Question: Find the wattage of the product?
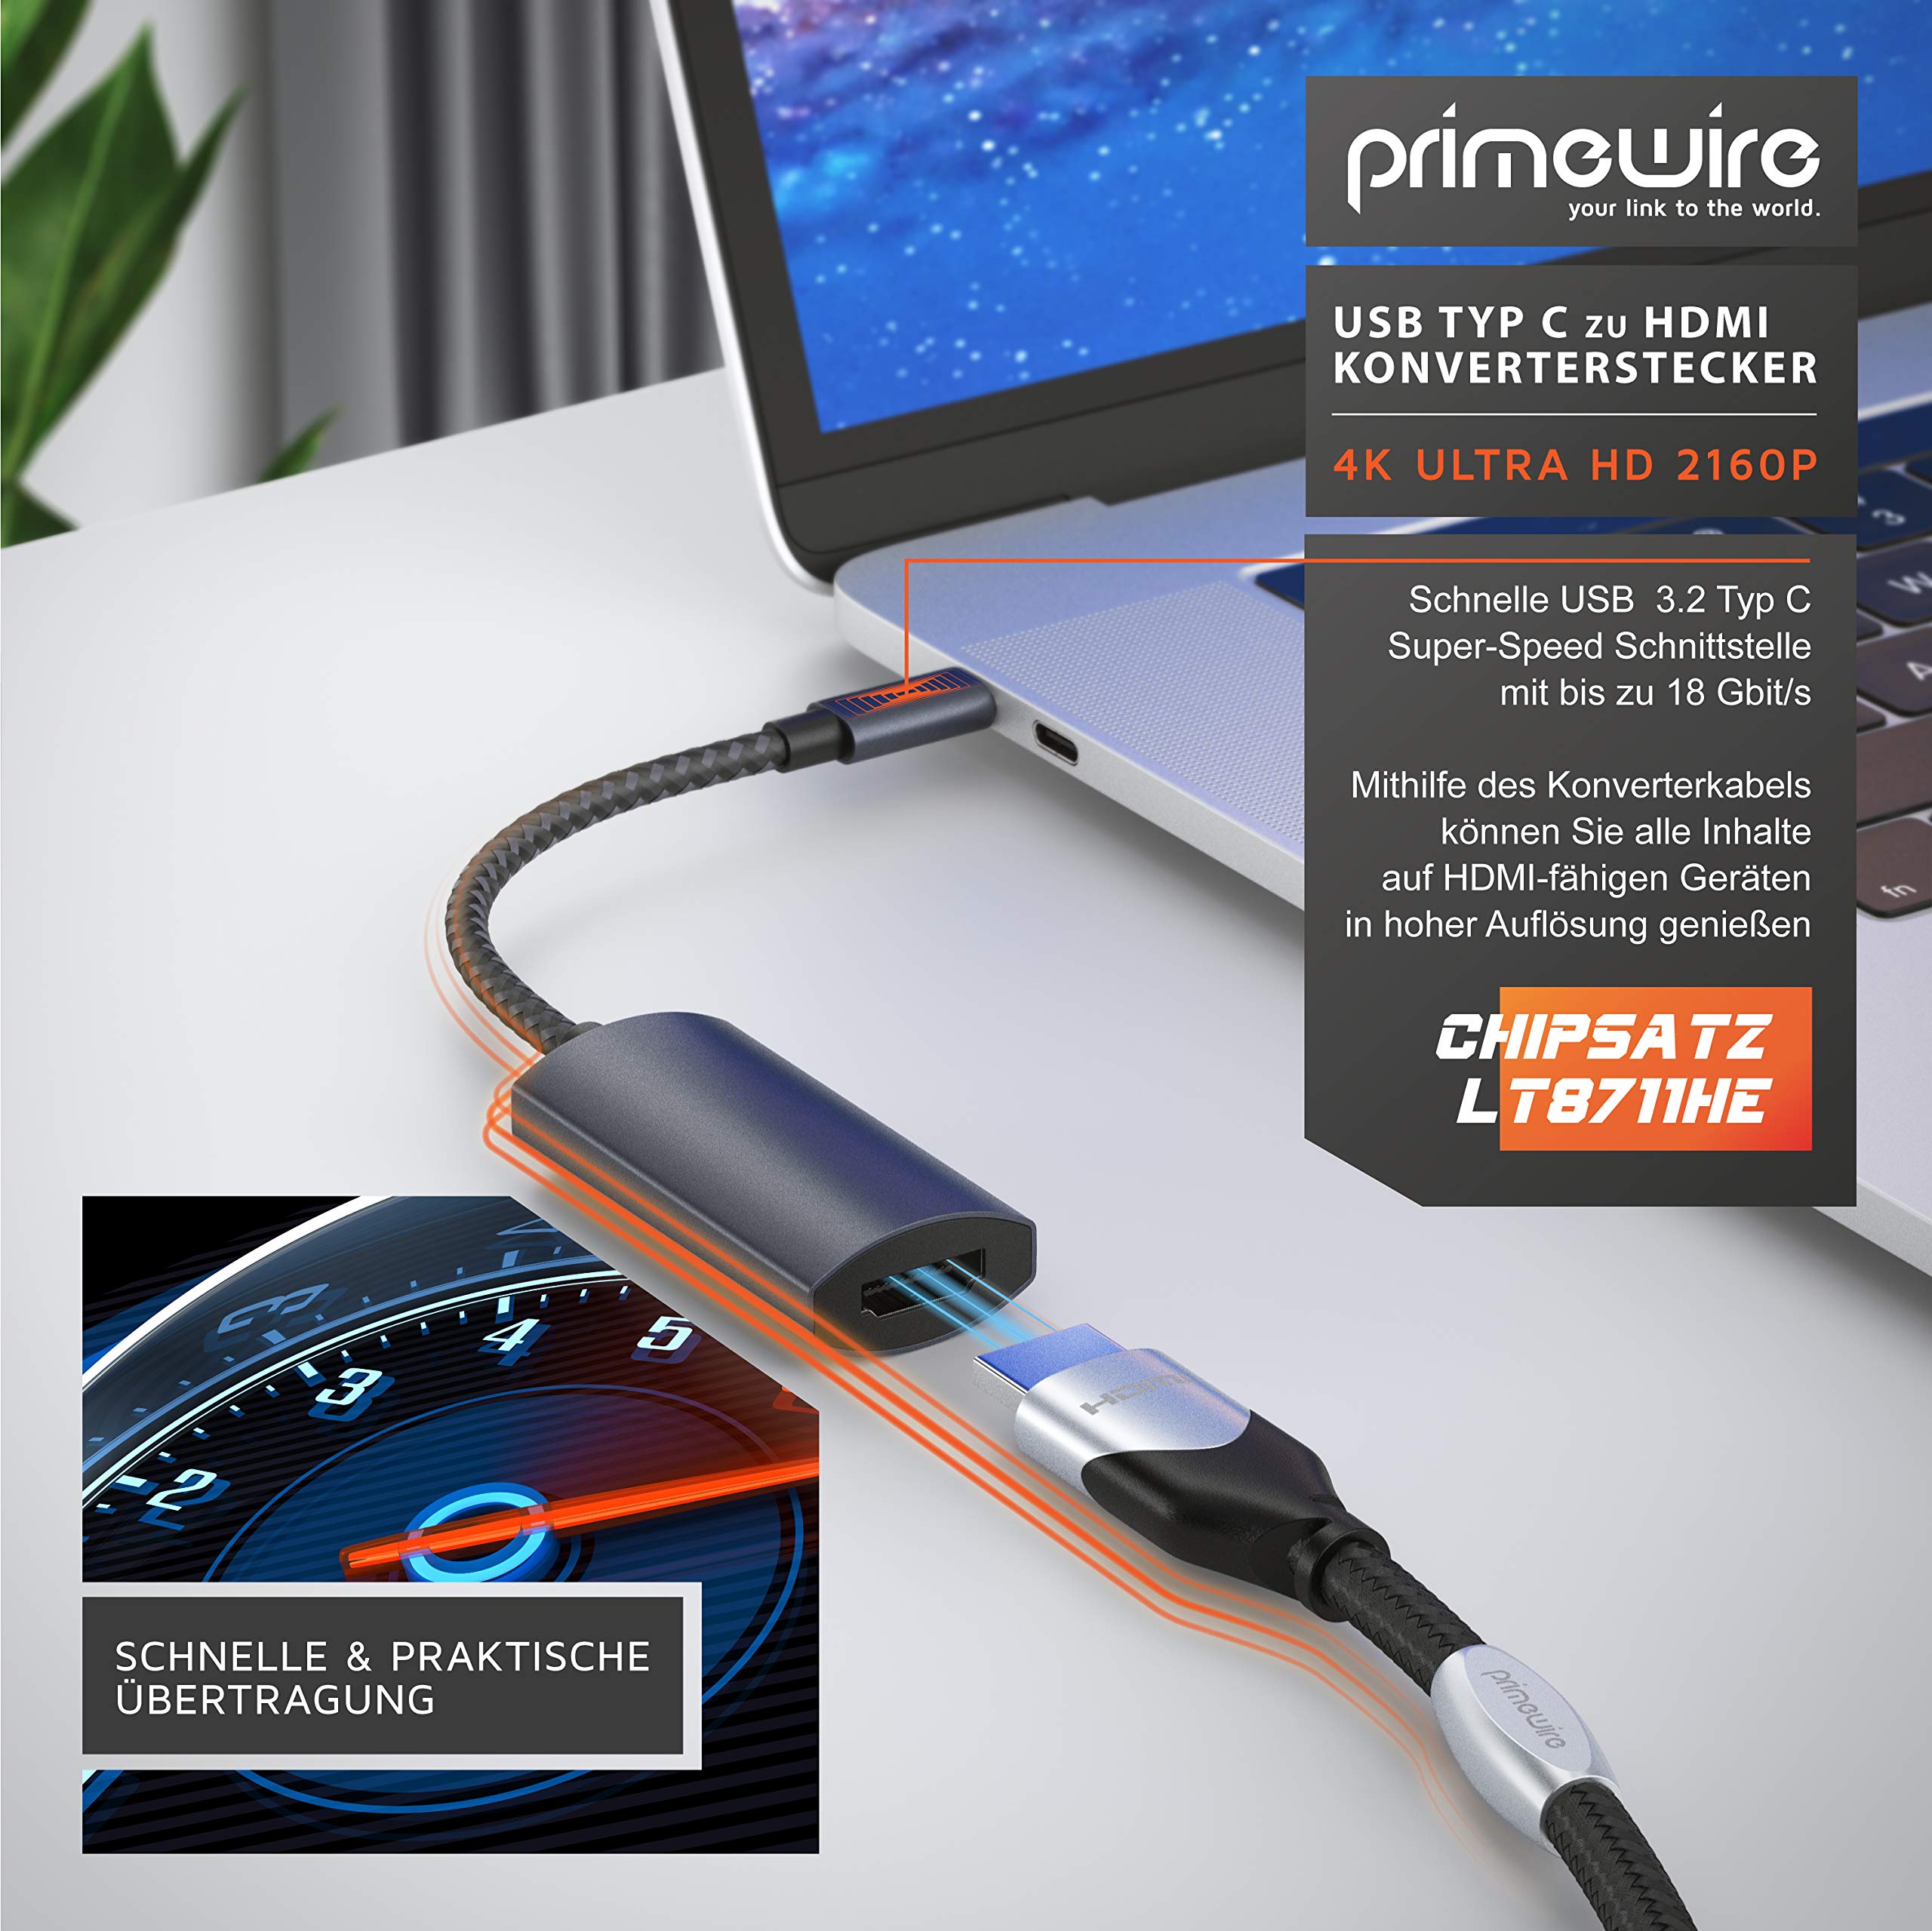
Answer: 2160.0 horsepower